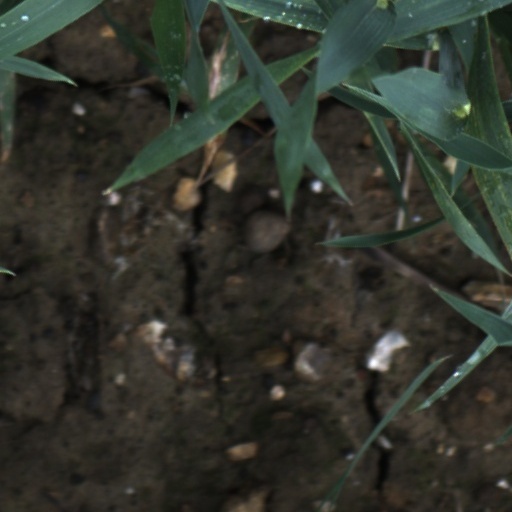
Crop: wheat